Swarmalators

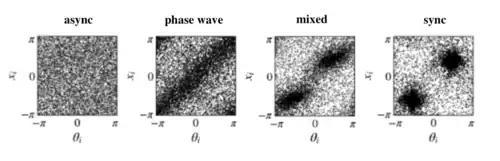
Collective states of 1D swarmalator model, where swarmalators are depicted as dots in the formula_45 plane.

To demarcate where each state arises and disappears as a parameters are changed, the rainbow order parameters,